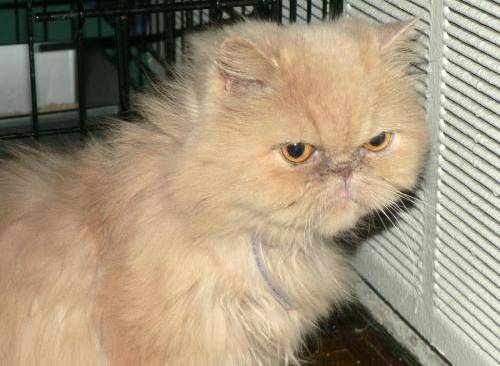
Label: cat